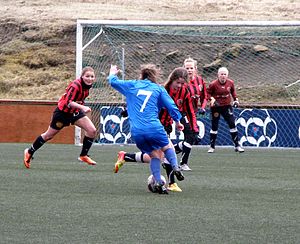
Havnar Bóltfelag (kvinder)
HB vs FC Suðuroy i kvindernes pokalturnering 2012.
Havnar Bóltfelag kvinder er kvindernes afdeling af fodboldklubben HB Tórshavn, en færøsk fodboldklub, hjemmehørende i Tórshavn, der blev etableret i 1904. Kvindernes afdeling af klubben blev etableret i 1985. Holdet har vundet næstflest færøske mesterskaber, næst efter KÍ Klaksvík. Klubben spiller i røde og sorte stribede trøjer. Deres stadion i Gundadalur i Tórshavn har en kapacitet på 4.000.